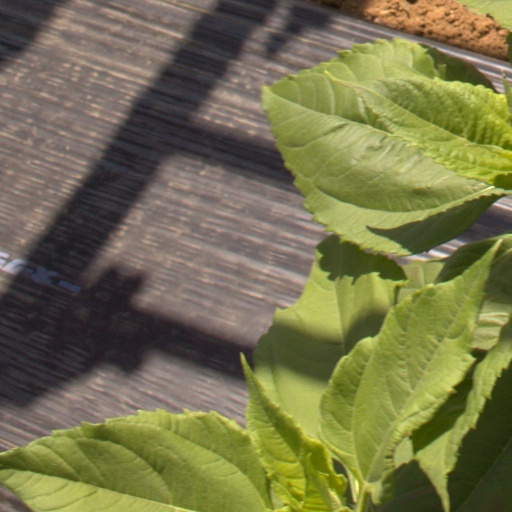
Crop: Jerusalem artichoke